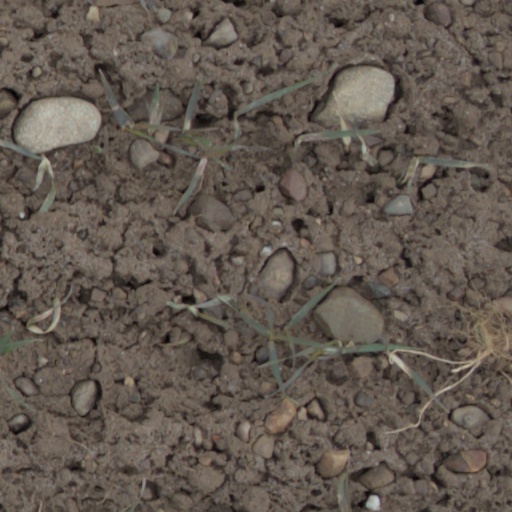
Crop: wheat